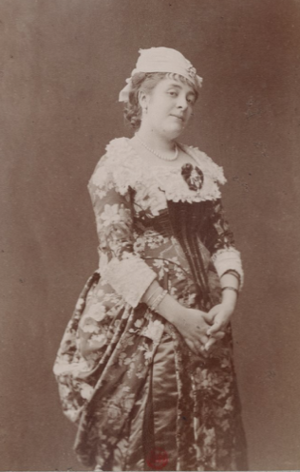
Anna Judic comédienne
Anna Judic, de son vrai nom Anne-Marie-Louise Damien, est une comédienne française née le 18 juillet 1849 à Semur-en-Auxois et morte le 15 avril 1911 à Golfe-Juan.